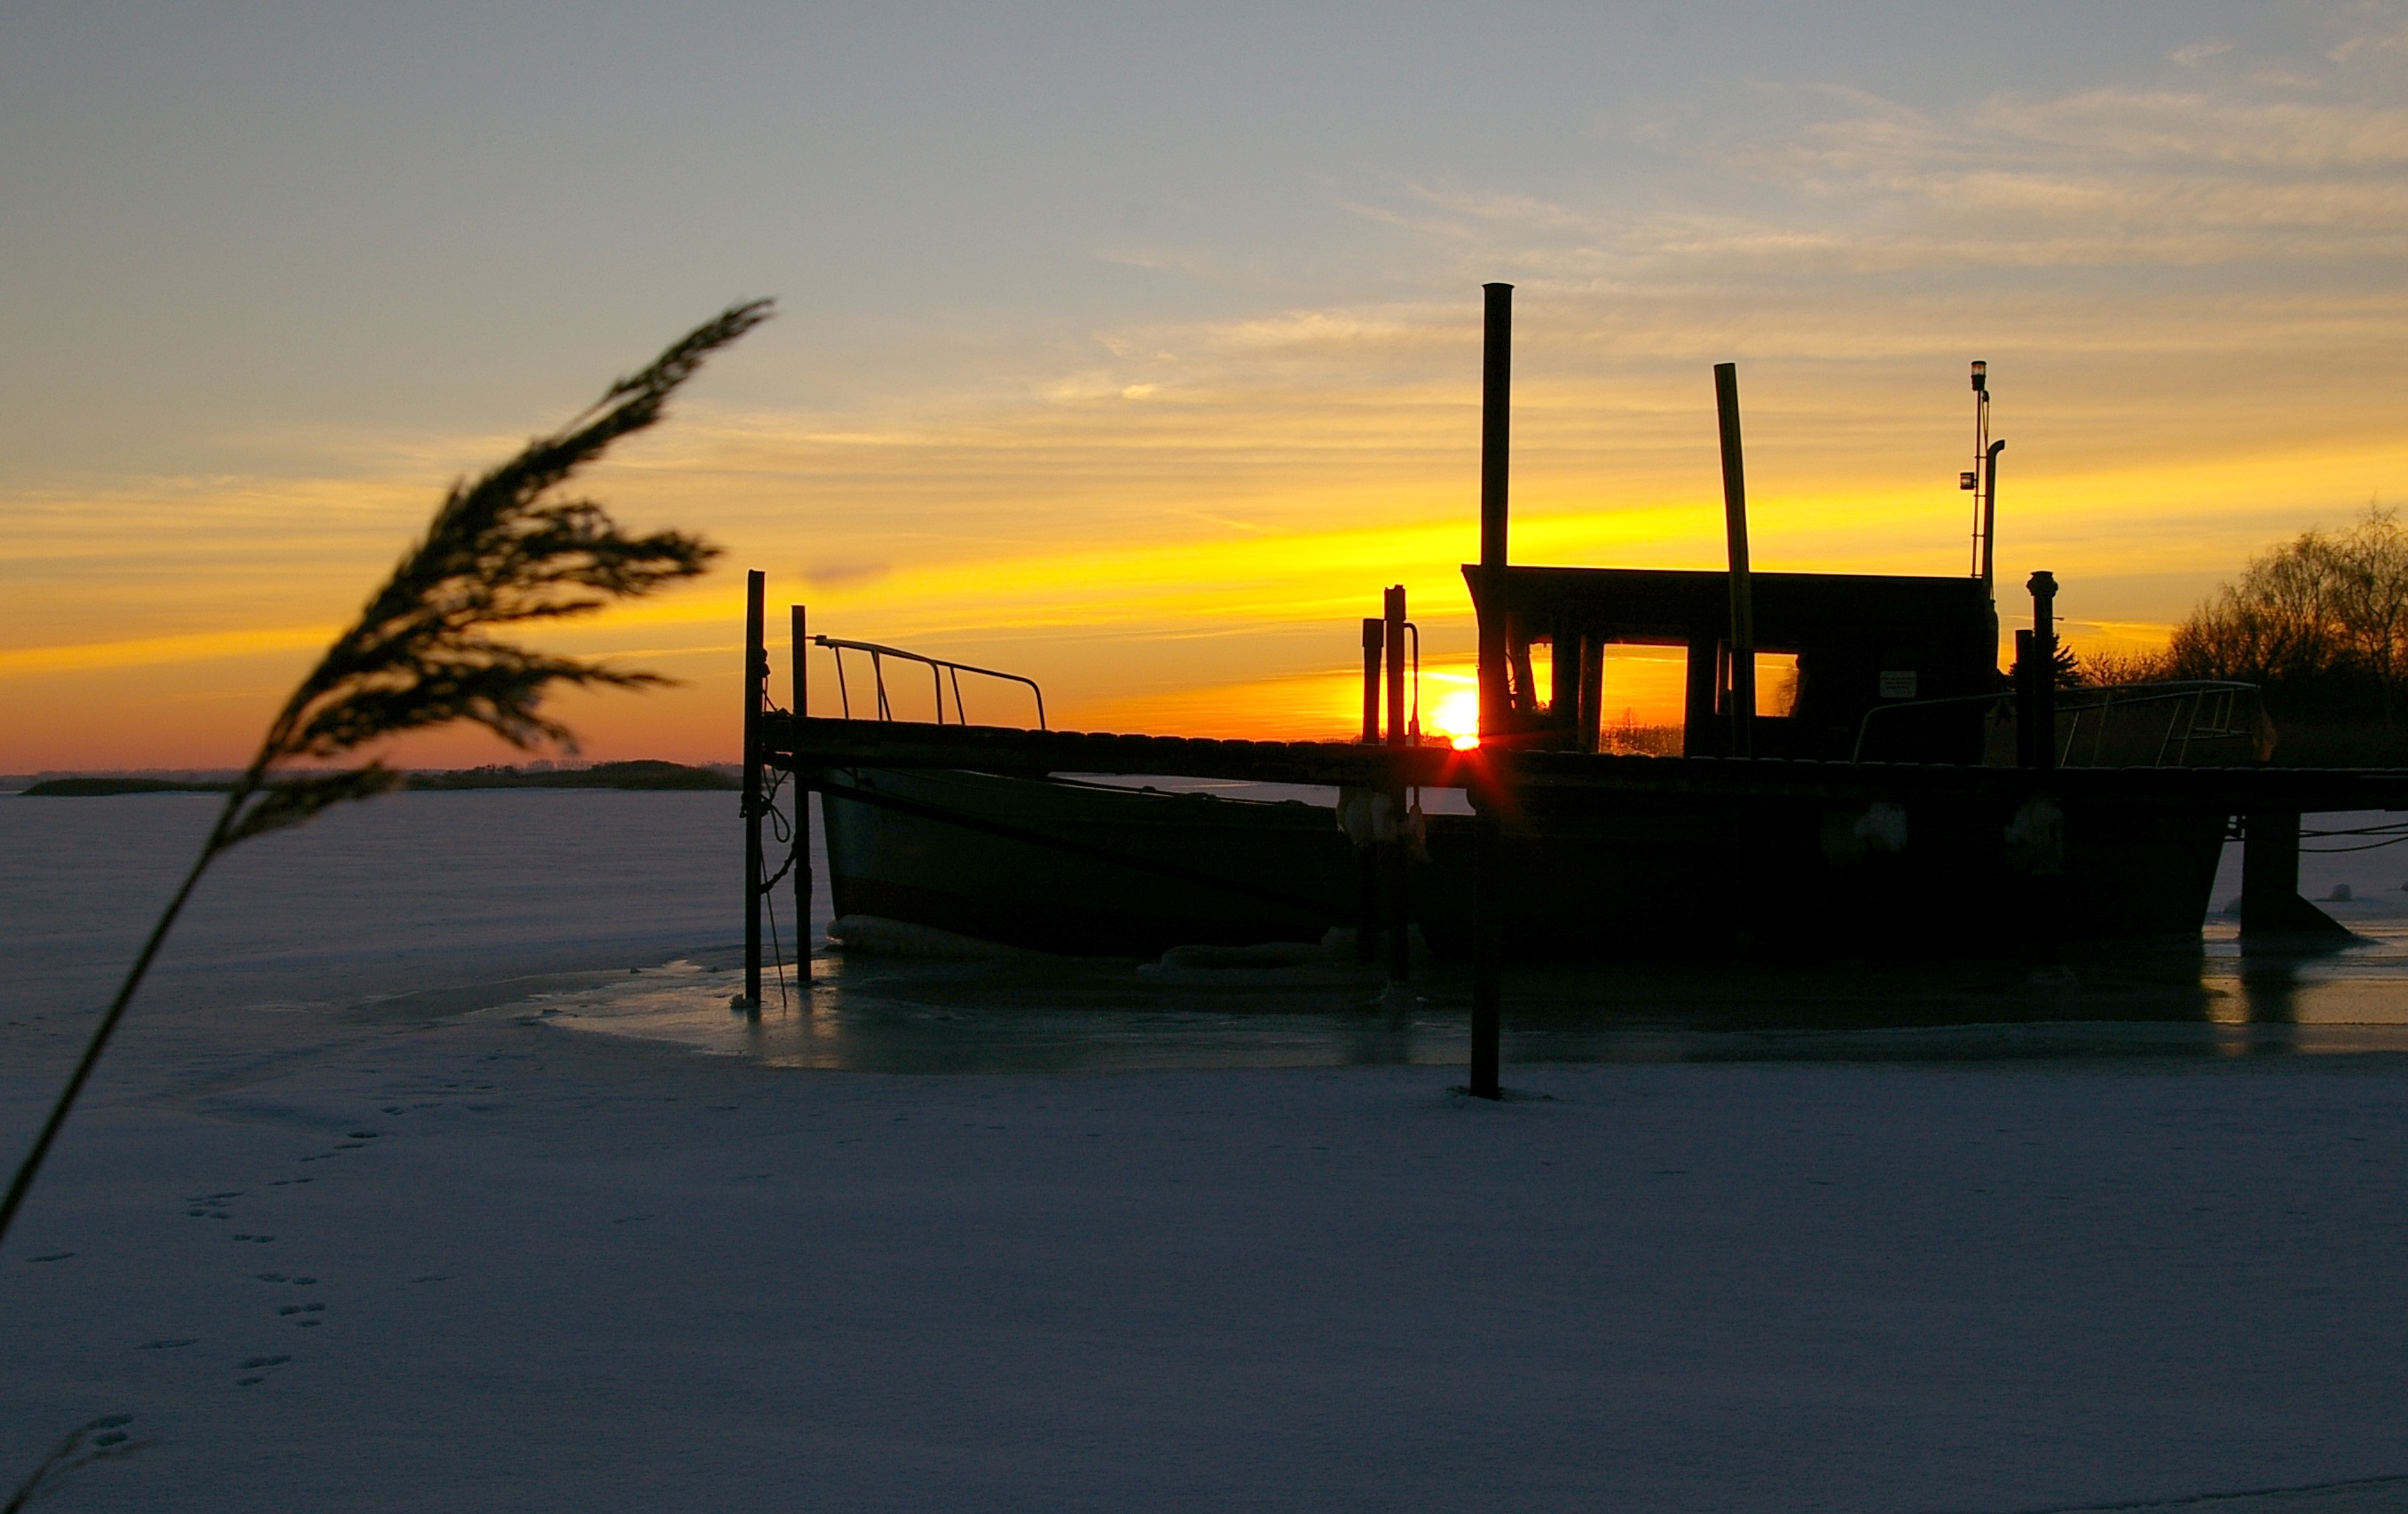
landscape, sea, coast, water, nature, ocean, horizon, snow, cold, winter, sky, sun, sunrise, sunset, white, sunlight, morning, frost, dawn, dusk, boot, idyllic, ice, evening, golden, reflection, vehicle, island, romantic, snowy, frozen, port, jetty, fishing boat, background, iced, icy, beautiful, frosty, winter dream, wintry, winter magic, fischer, winter mood, cutter, snowed in, snow magic, winter evening, bodden, riems